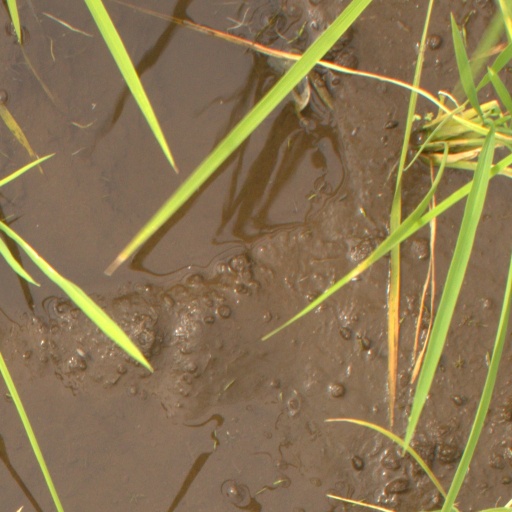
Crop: rice